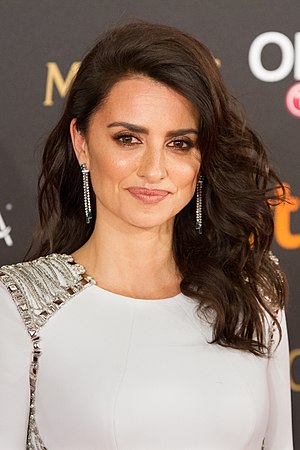
Penélope Cruz
2018
Penélope Cruz Sánchez er en spansk skuespillerinde. Hun er især kendt for sit samarbejde med instruktøren Pedro Almodóvar.